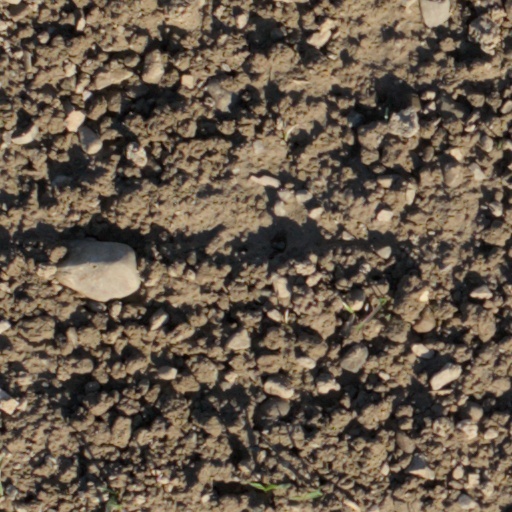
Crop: wheat